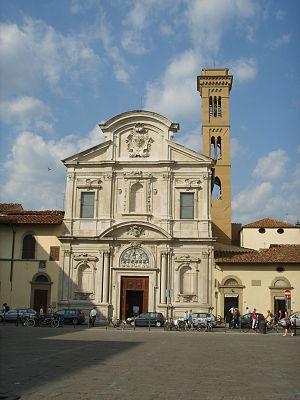
La Piazza Ognissanti est une place qui donne sur la rive droite de l'Arno, un Lungarno, dans la partie ouest du centre historique de Florence.
L'église Ognissanti est une église d'origine franciscaine à façade baroque, donnant sur la place homonyme de la ville de Florence en Toscane.